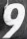
Number: 9